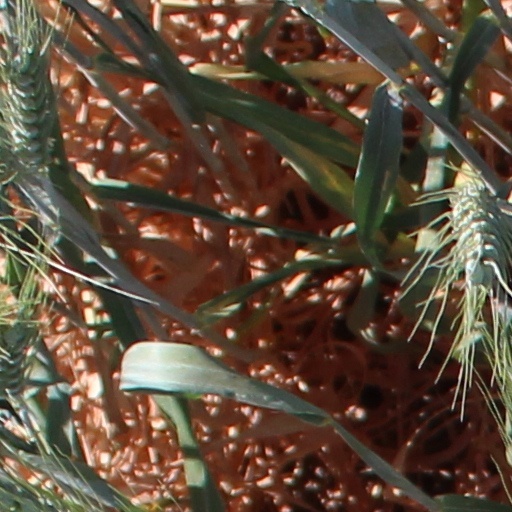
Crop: wheat